François-Marie Bissot, Sieur de Vincennes

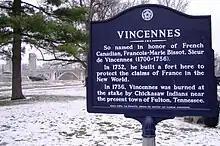
Historical marker in Vincennes, Indiana

François-Marie Bissot, Sieur de Vincennes (17 June 170025 March 1736) was an explorer and soldier from New France who established several forts in what is now the U.S. state of Indiana, including Fort Vincennes.